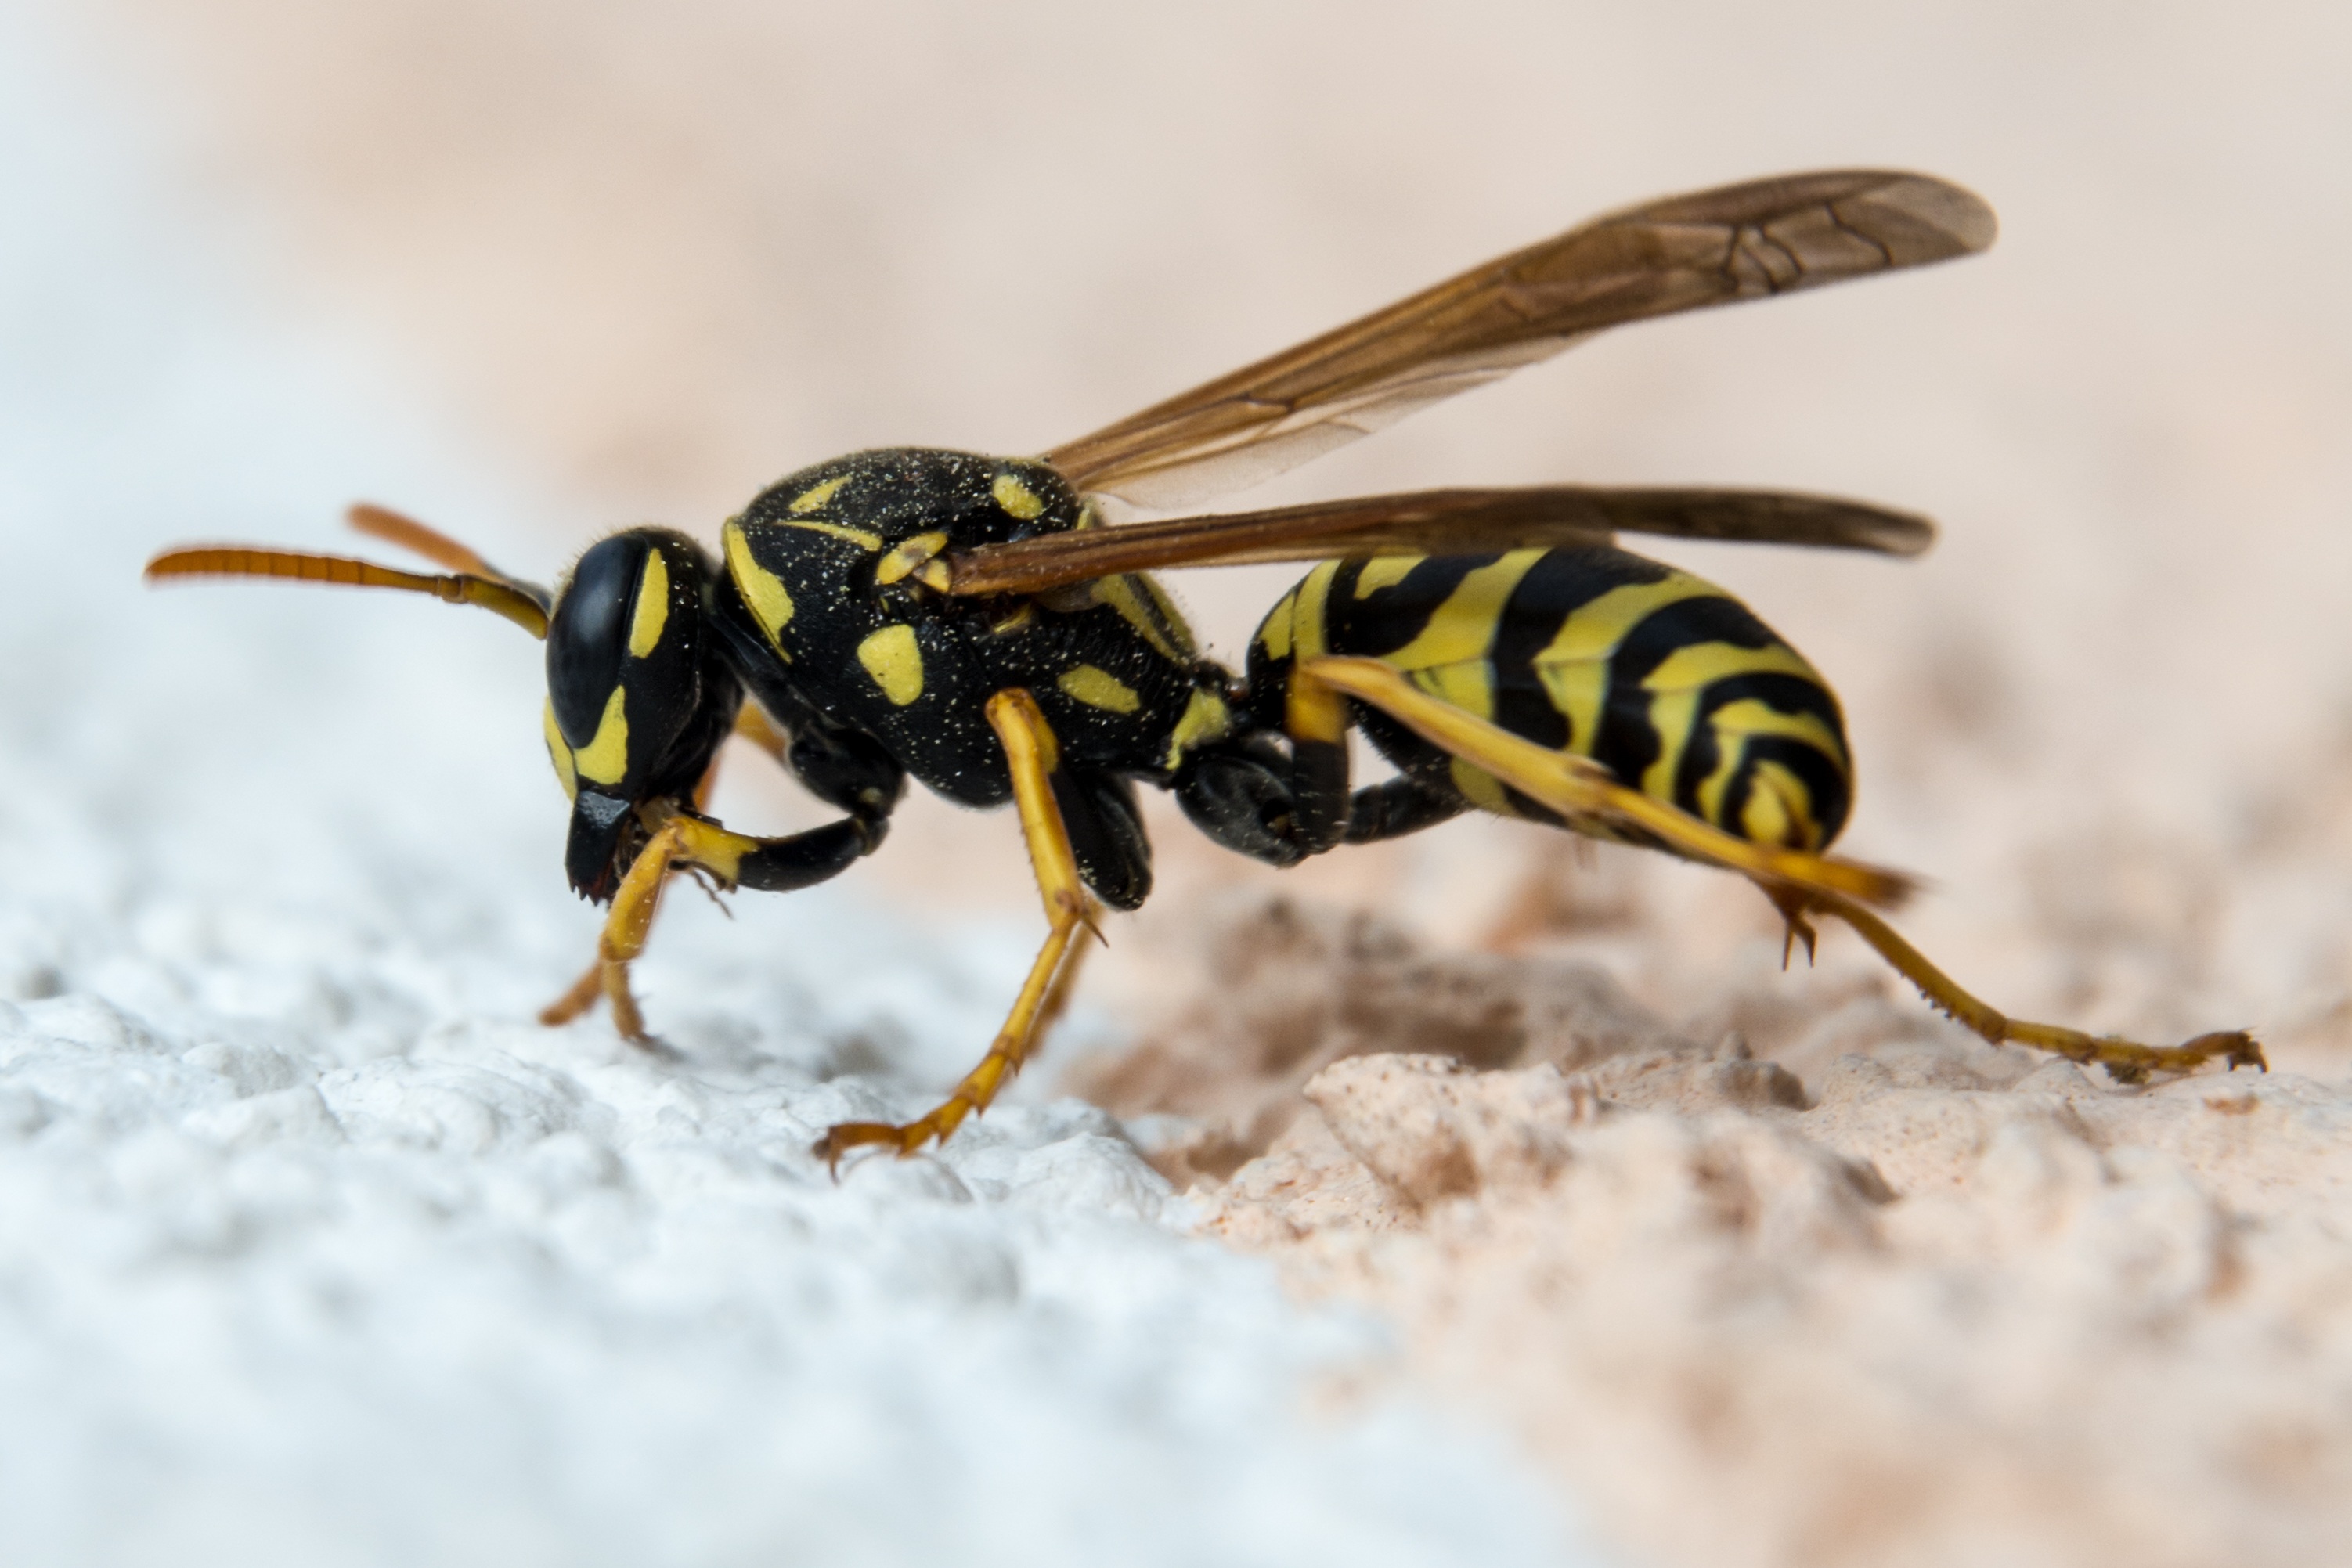
nature, photography, animal, insect, close, fauna, invertebrate, close up, hornet, wasp, pest, macro photography, arthropod, honey bee, membrane winged insect